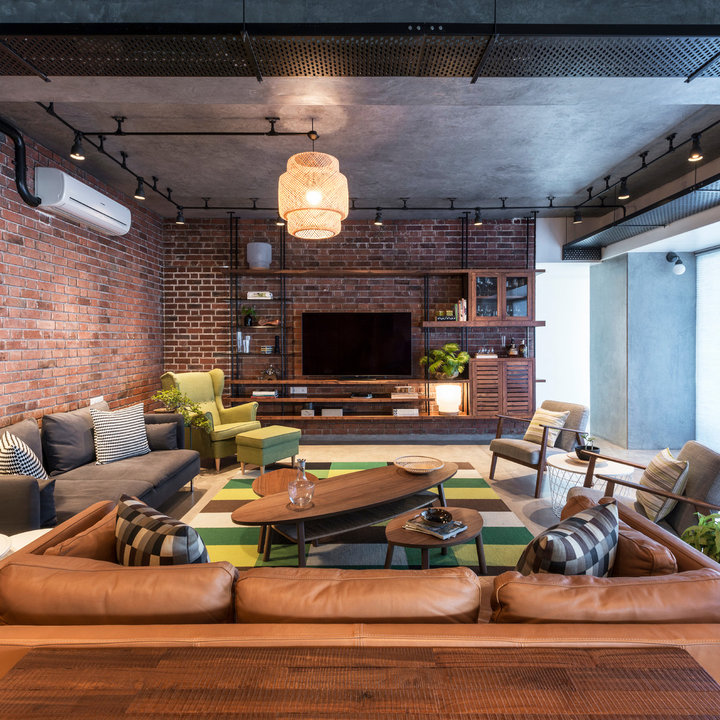
Style: Industrial